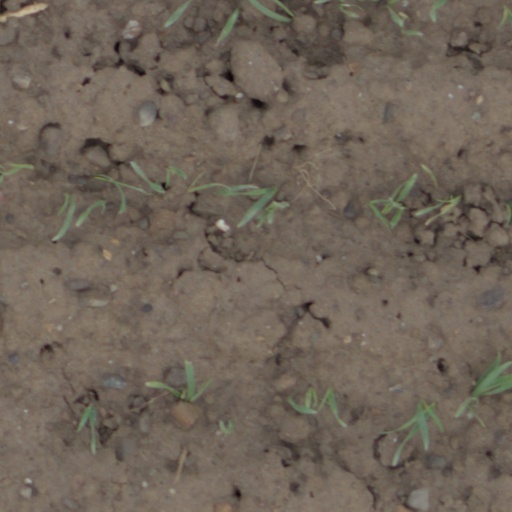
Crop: wheat